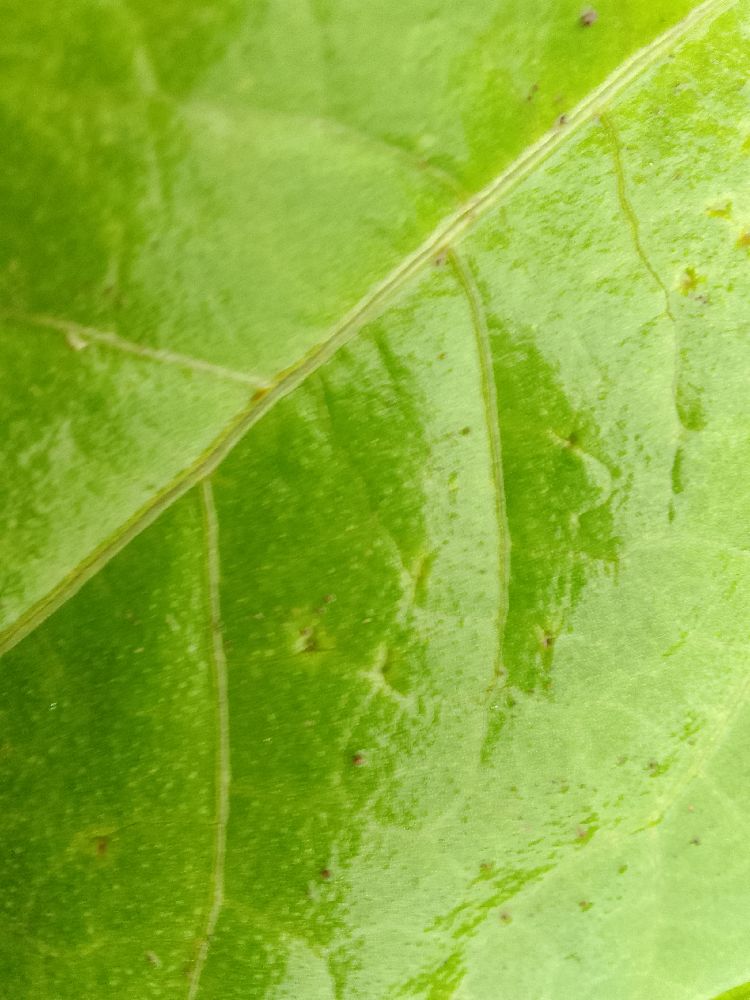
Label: healthy